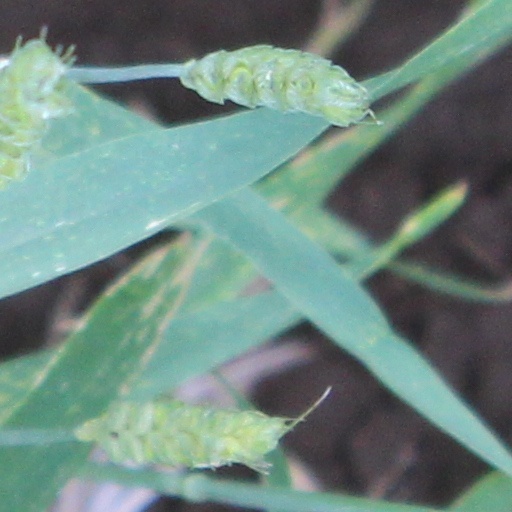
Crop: wheat